Saint-Aubin-de-Courteraie

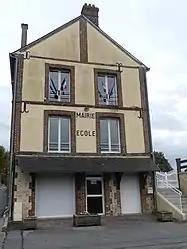
The town hall in Saint-Aubin-de-Courteraie

Saint-Aubin-de-Courteraie is a commune in the Orne department in north-western France.